Factory Five Racing

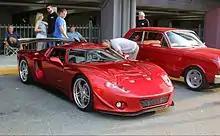
FFR GTM

The GTM is a V-8 powered, mid-engined rear wheel drive car with a composite body shell and an aluminum and a unique proprietary steel tube frame chassis. The car uses GM high-performance parts such as engine, drivetrain, suspension components with four-corner coil-over shocks, performance brakes, and a transaxle. The GTM is light and aerodynamic, with excellent weight distribution and precise race-car handling/braking derived from the Chevrolet Corvette C5. In the September 2007 issue, "Car and Driver" reviewed a prototype GTM LS7 and their testing achieved 0-60 mph in 3.0 seconds and 1/4 mile in 11 seconds at 134 mph, beating the tested speeds of European Supersportscars like the Ferrari 599 GTO, Porsche Carrera GT, Lamborghini Murcielago SV, Ferrari Enzo and several other considerably more expensive exotic production vehicles. The car, i.e. chassis, and all components are engineered in-house and can be assembled to the finished completed car by the customer. Items such as A/C, power windows, and a complete interior are available and make the vehicle suitable for general use as a daily driver on public roads in the United States, where the vehicle can be regularly registered.